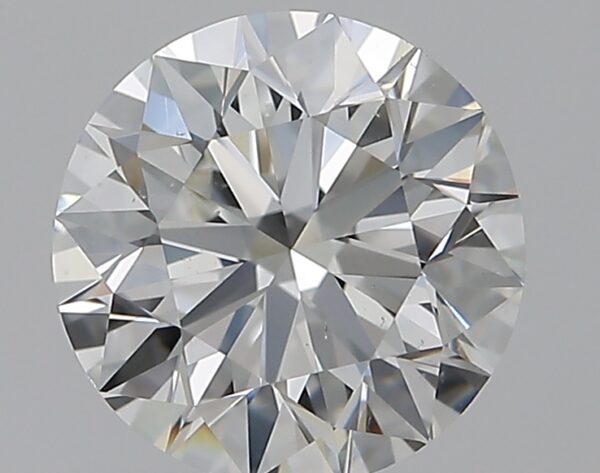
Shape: round
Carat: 1
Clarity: VS2
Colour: G
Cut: EX
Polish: EX
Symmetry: EX
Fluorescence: N
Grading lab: GIA
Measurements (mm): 6.31 x 6.36 x 3.98